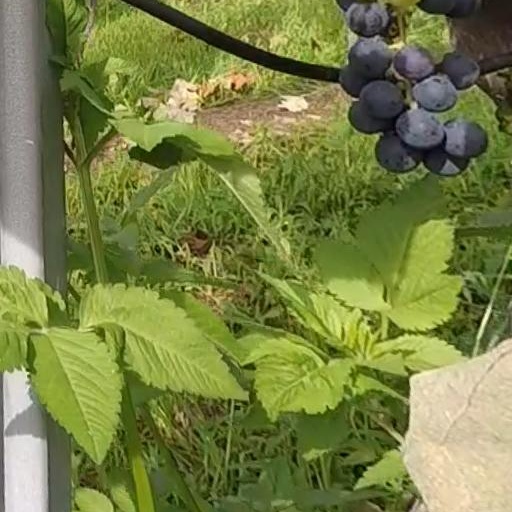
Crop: grape